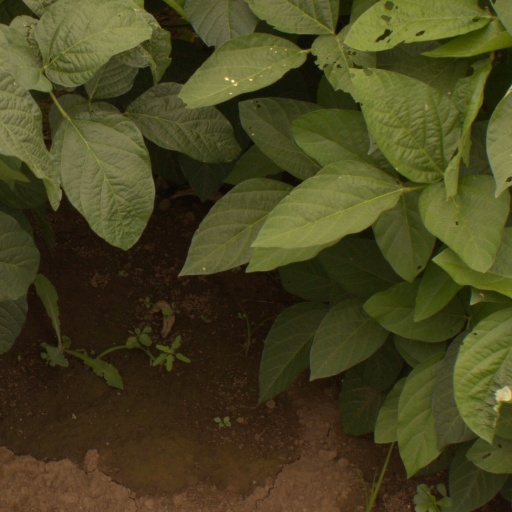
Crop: soybean